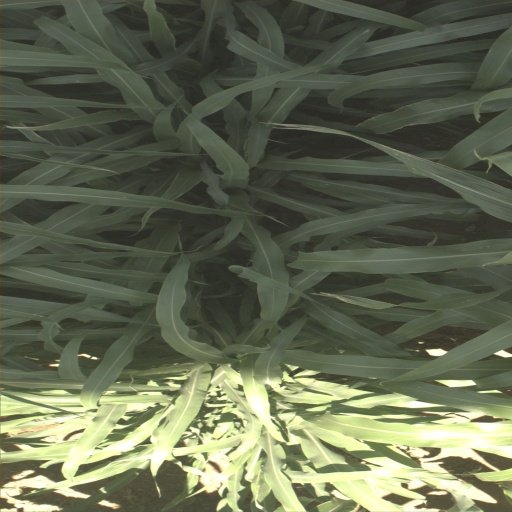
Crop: sorghum